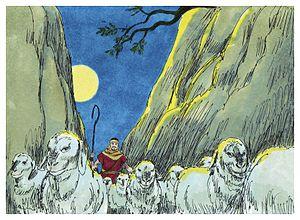
Illustration biblique du livre de la Psaumes chapitre 23 עברית: 23 האיור המקראי של change me! פרק हिन्दी: {{{hi}}} अध्याय change me! की पुस्तक की बाइबिल चित्रण Bahasa Indonesia: Ilustrasi Alkitab dari Kitab Mazmur pasal 23 Italiano: Illustrazione biblica del libro della change me! Capitolo 23 日本語: change me!23章の本の聖書の実例 Jawa: Ilustrasi Alkitab saking Kitab Masmur pasal 23 한국어: change me! 23 장 장부의 성경 그림 Bahasa Melayu: Ilustrasi Alkitab dari Kitab Mazmur pasal 23